Question: Please indicate a possible affordance area of bicycle that can be used for sitting
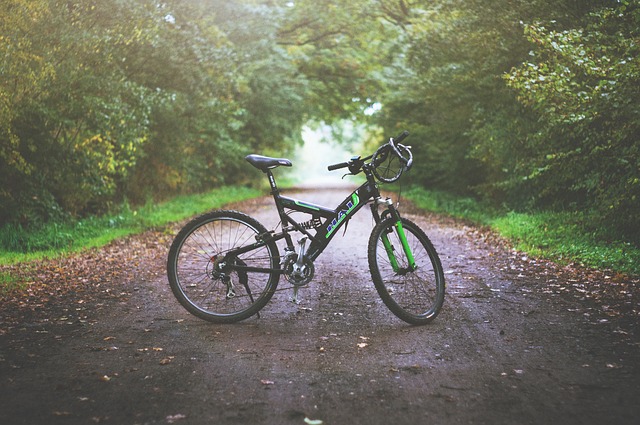
Answer: [244.735, 151.708, 293.161, 171.34]